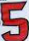
Number: 5